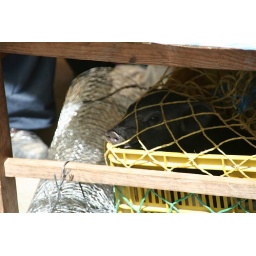
pig in a box